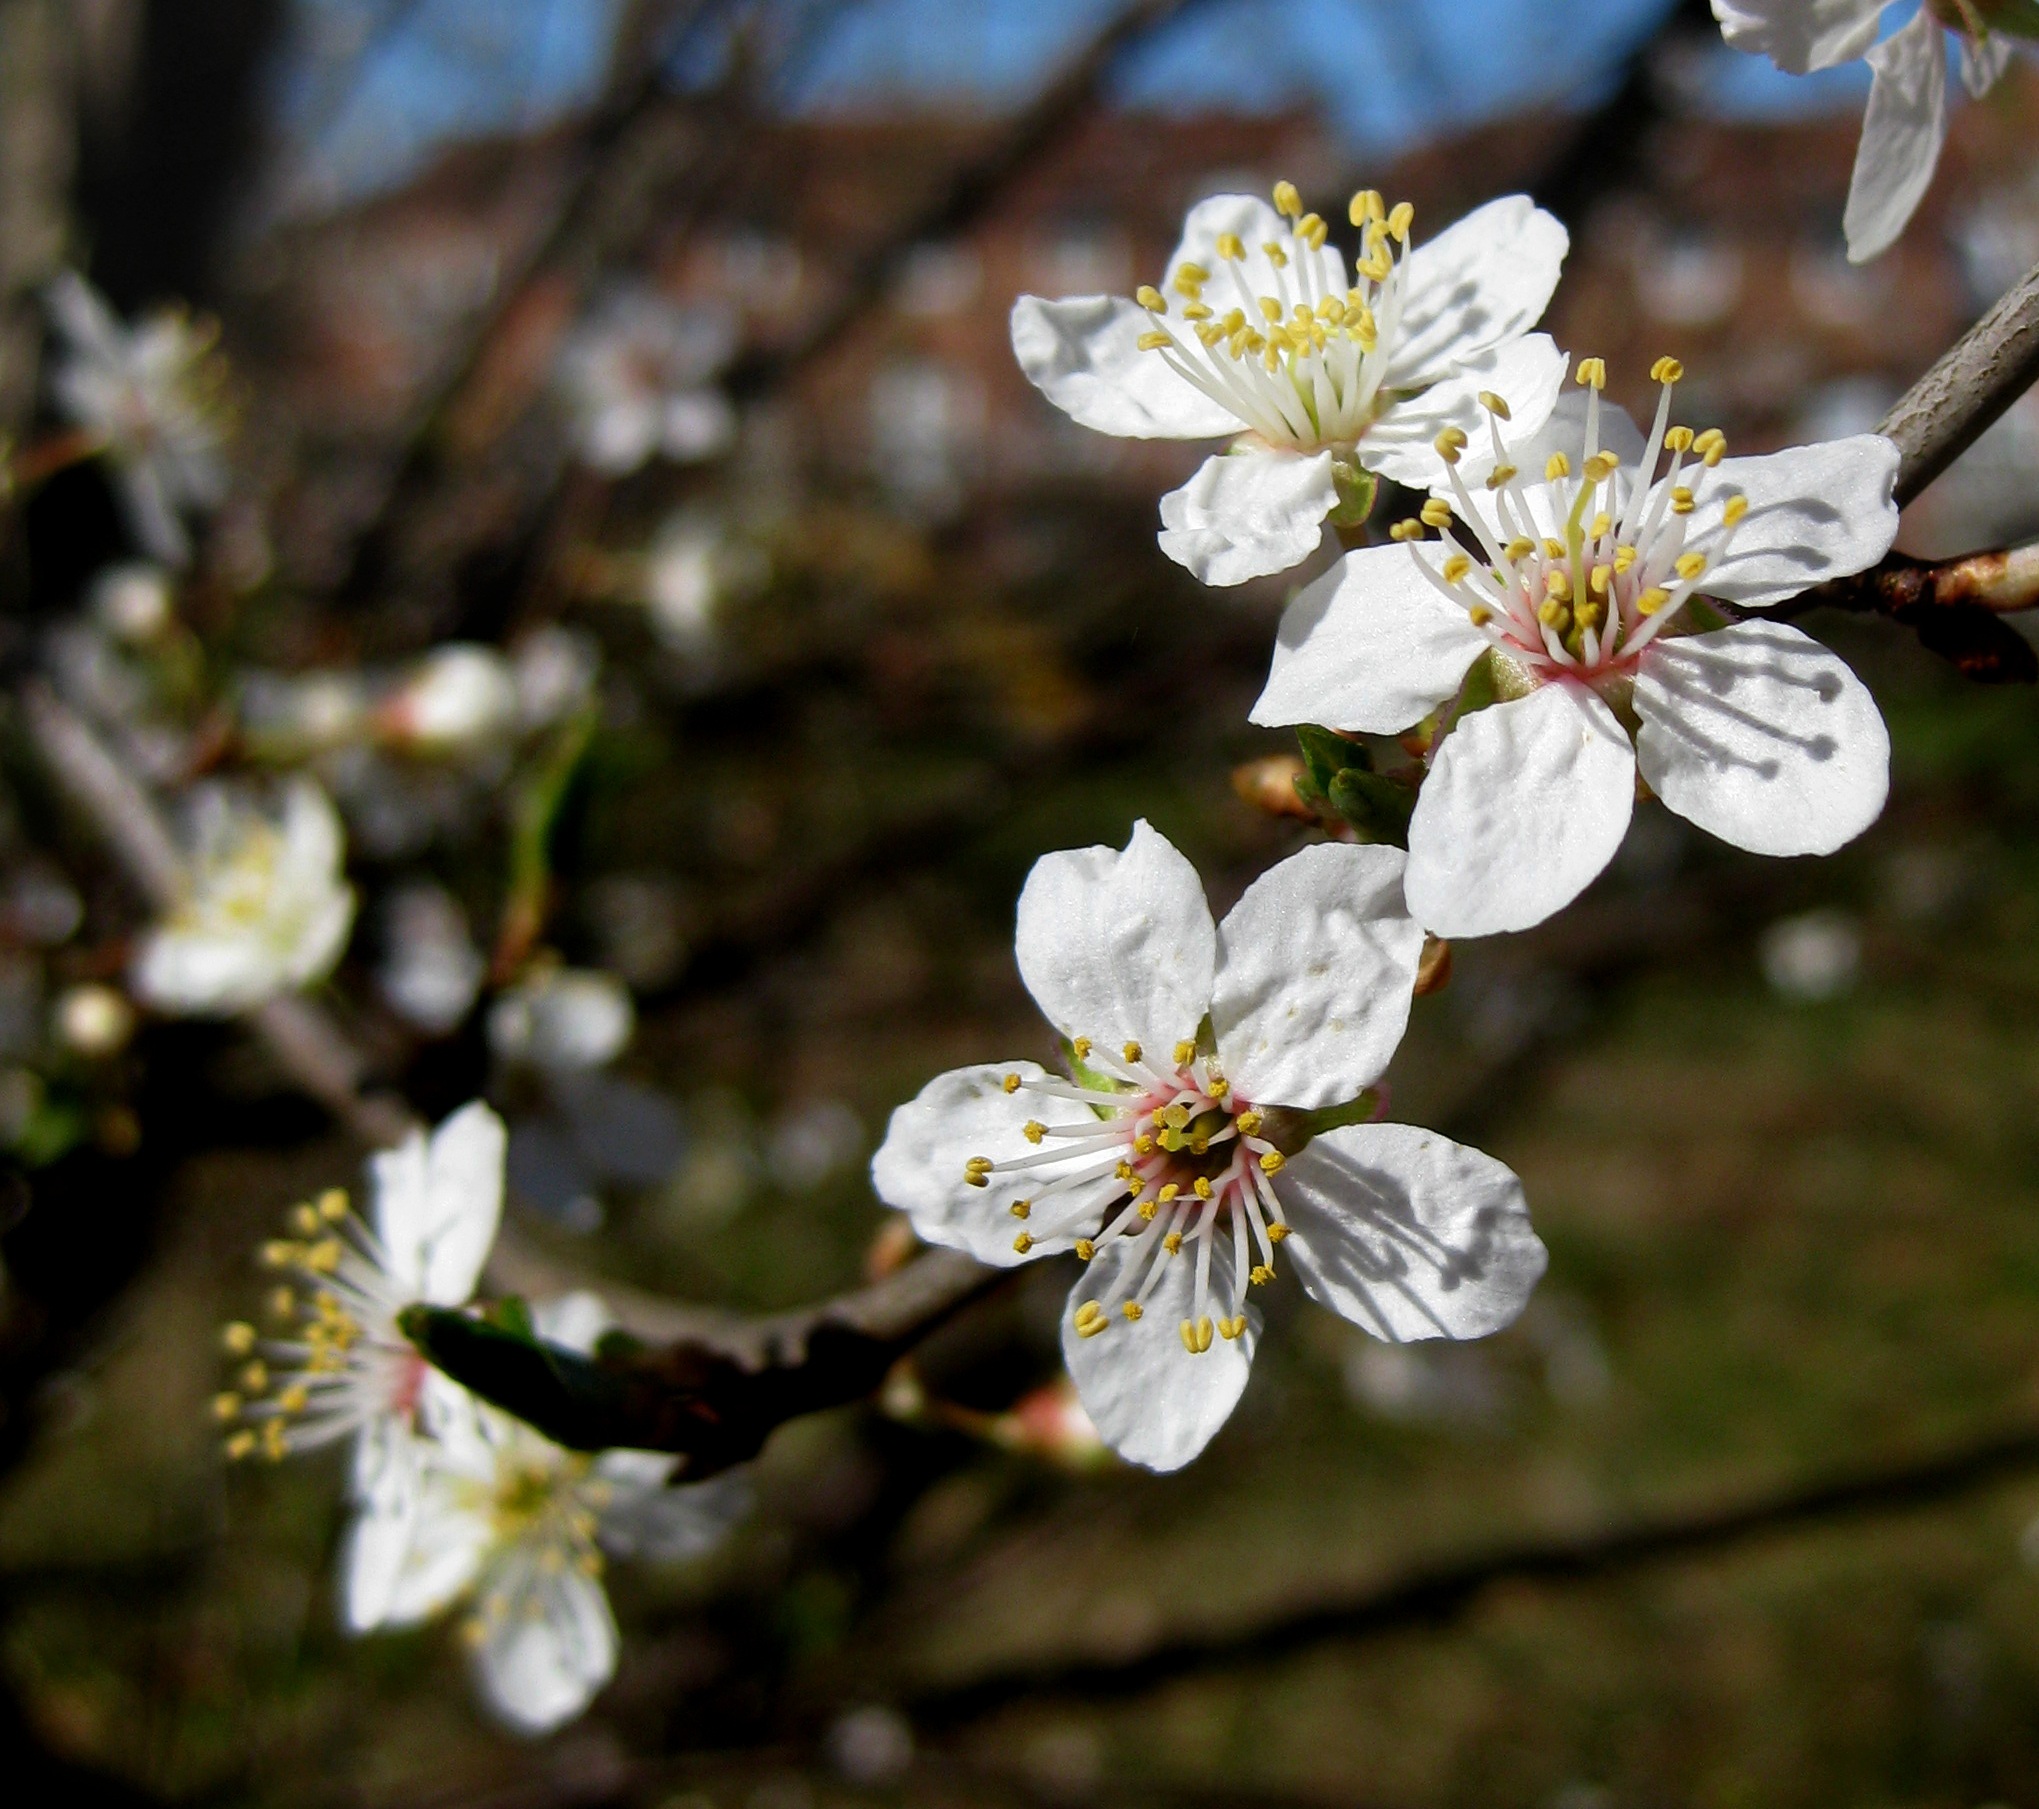
branch, blossom, plant, fruit, flower, food, spring, produce, natural, botany, flora, cherry blossom, wildflower, denmark, macro photography, flowering tree, white flowers, odense, prunus spinosa, flowering plant, land plant